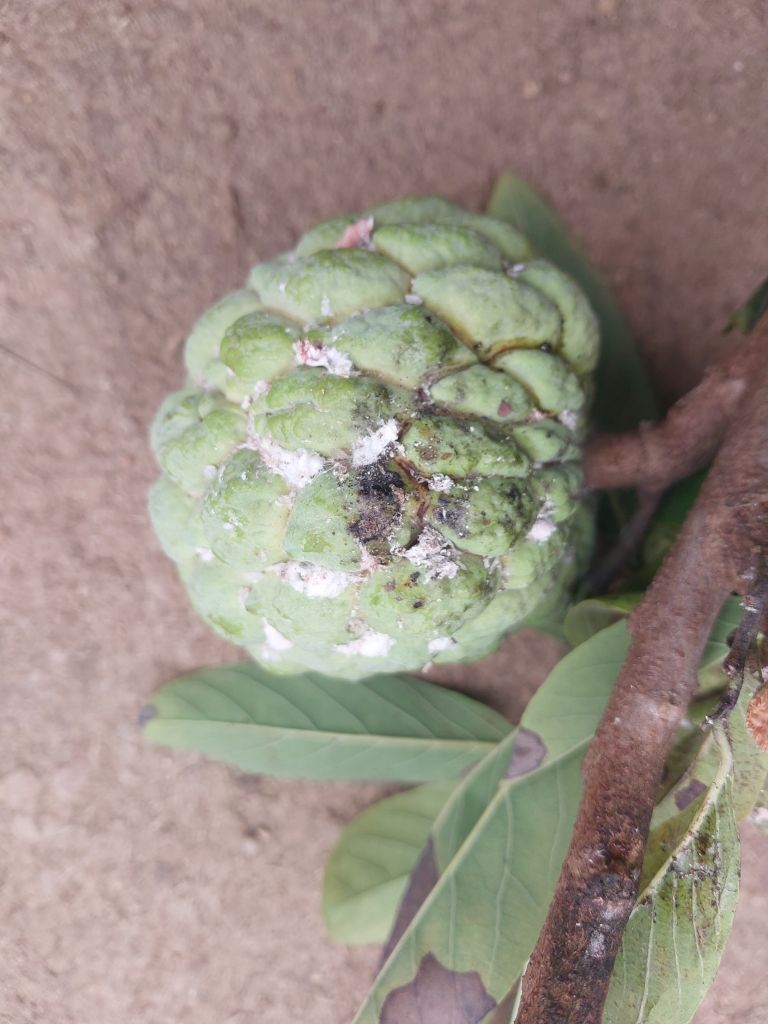
Disease label: Leaf spot on fruit